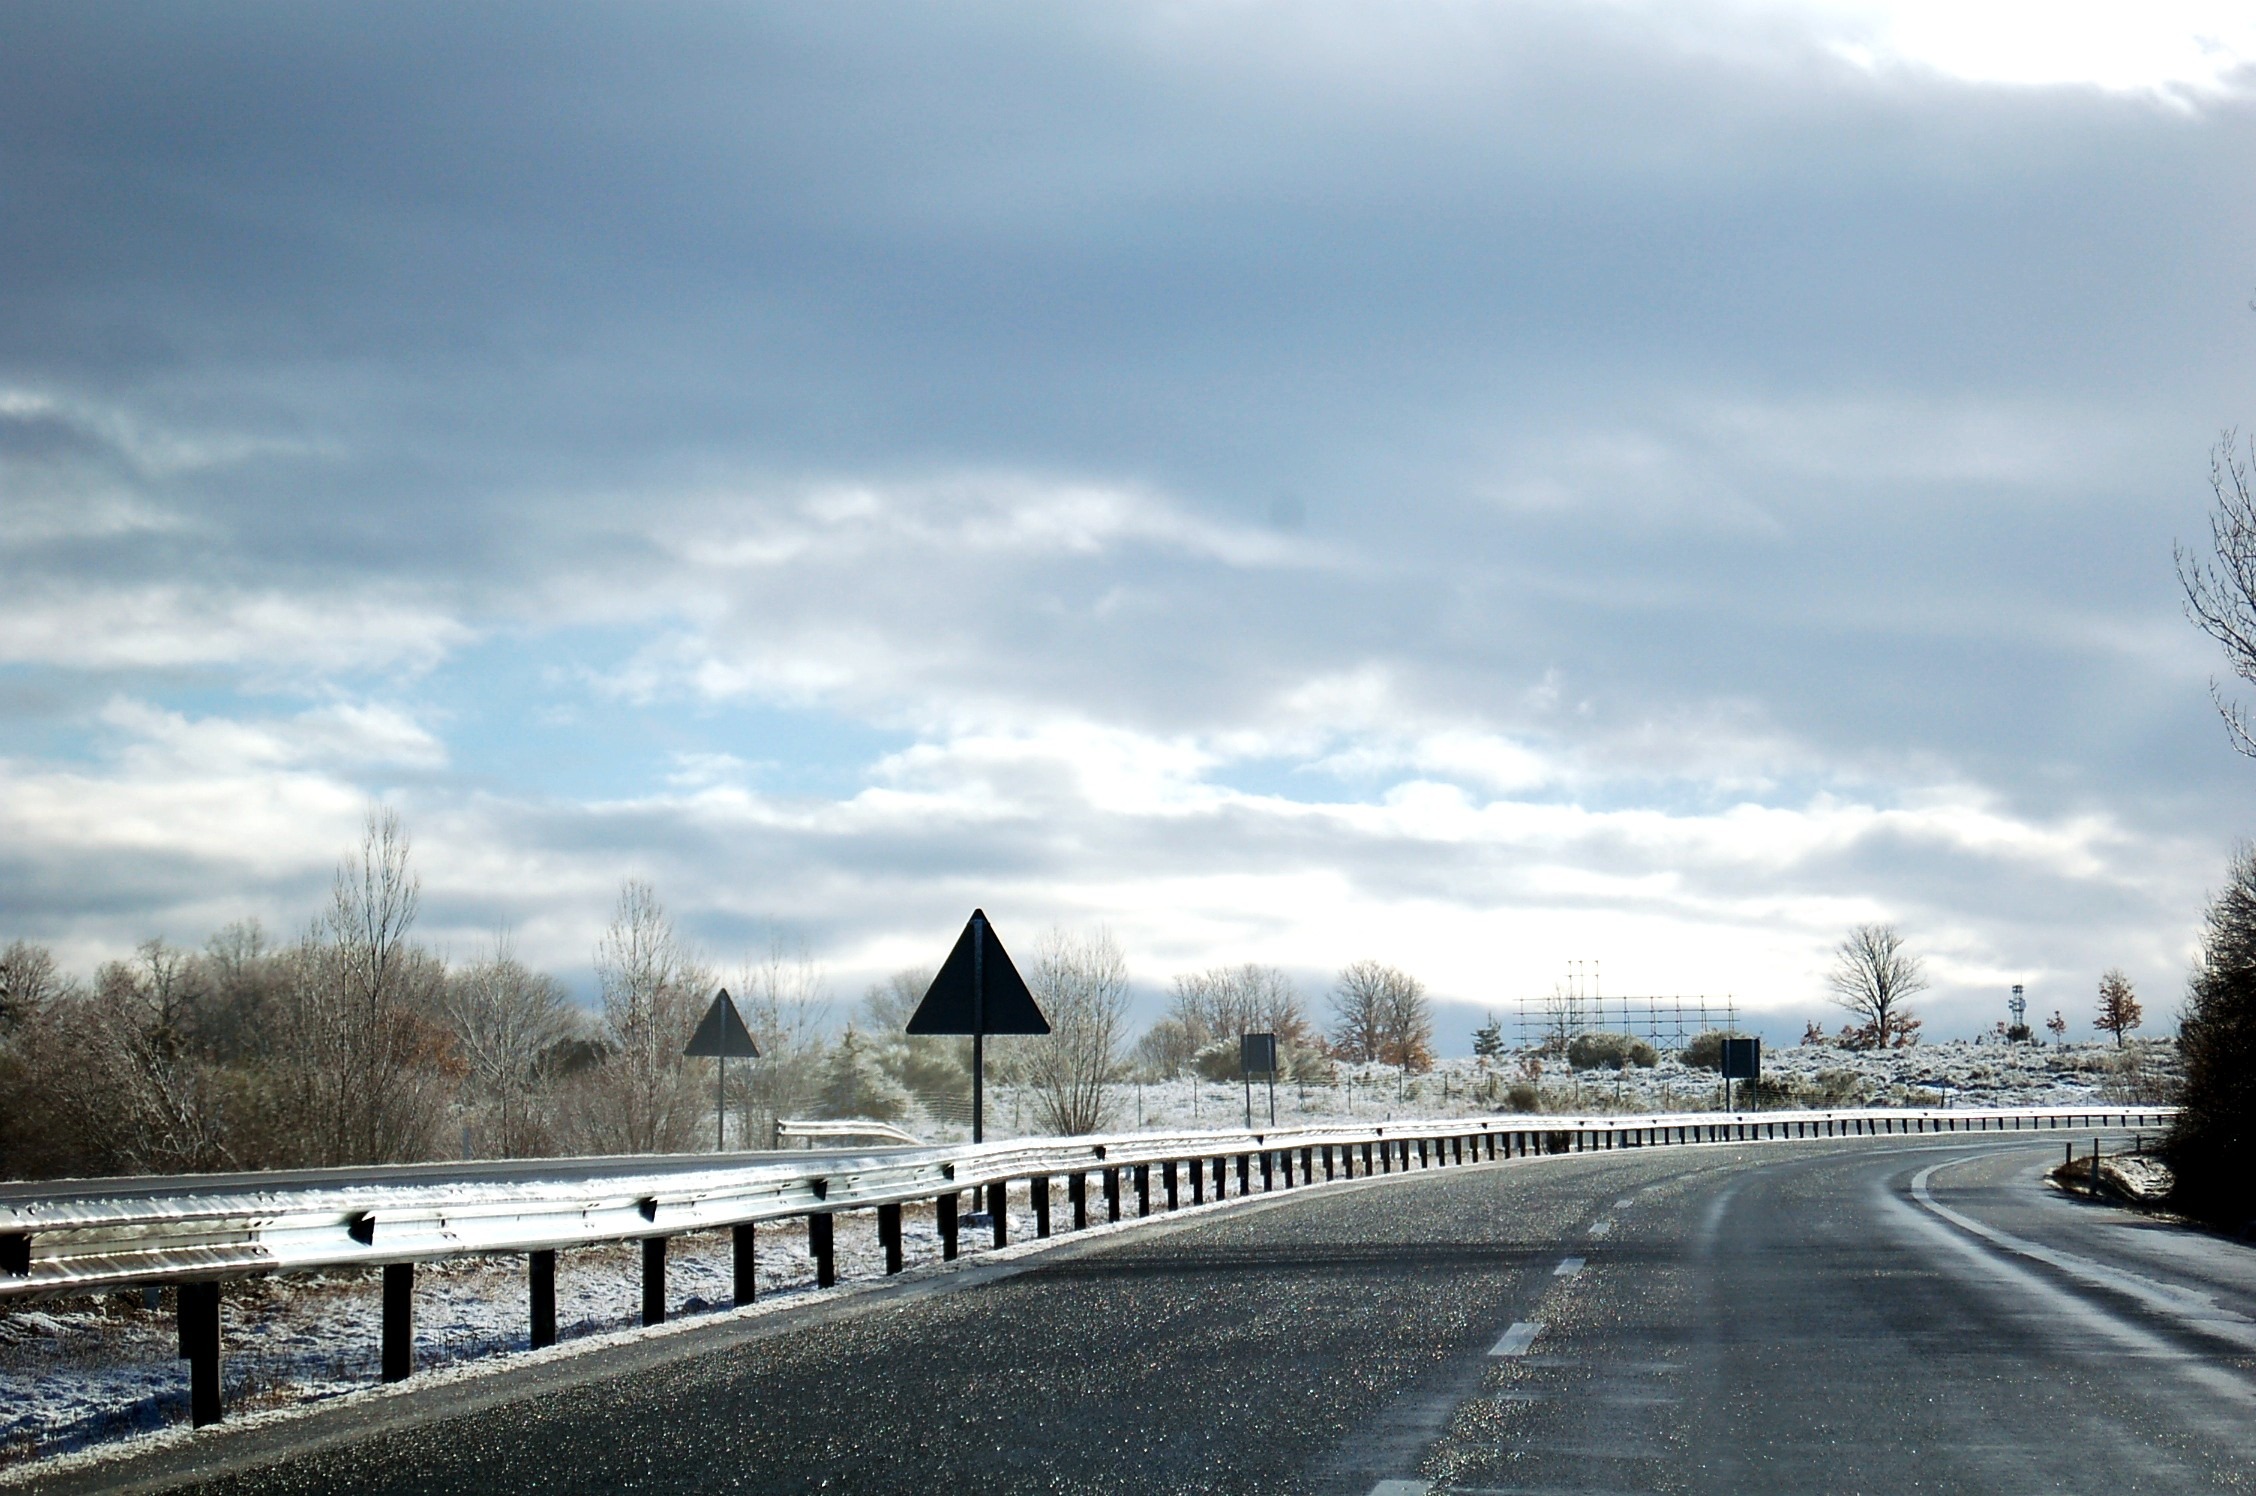
landscape, snow, winter, cloud, sky, road, bridge, cloudy, morning, highway, atmosphere, cityscape, travel, weather, clouds